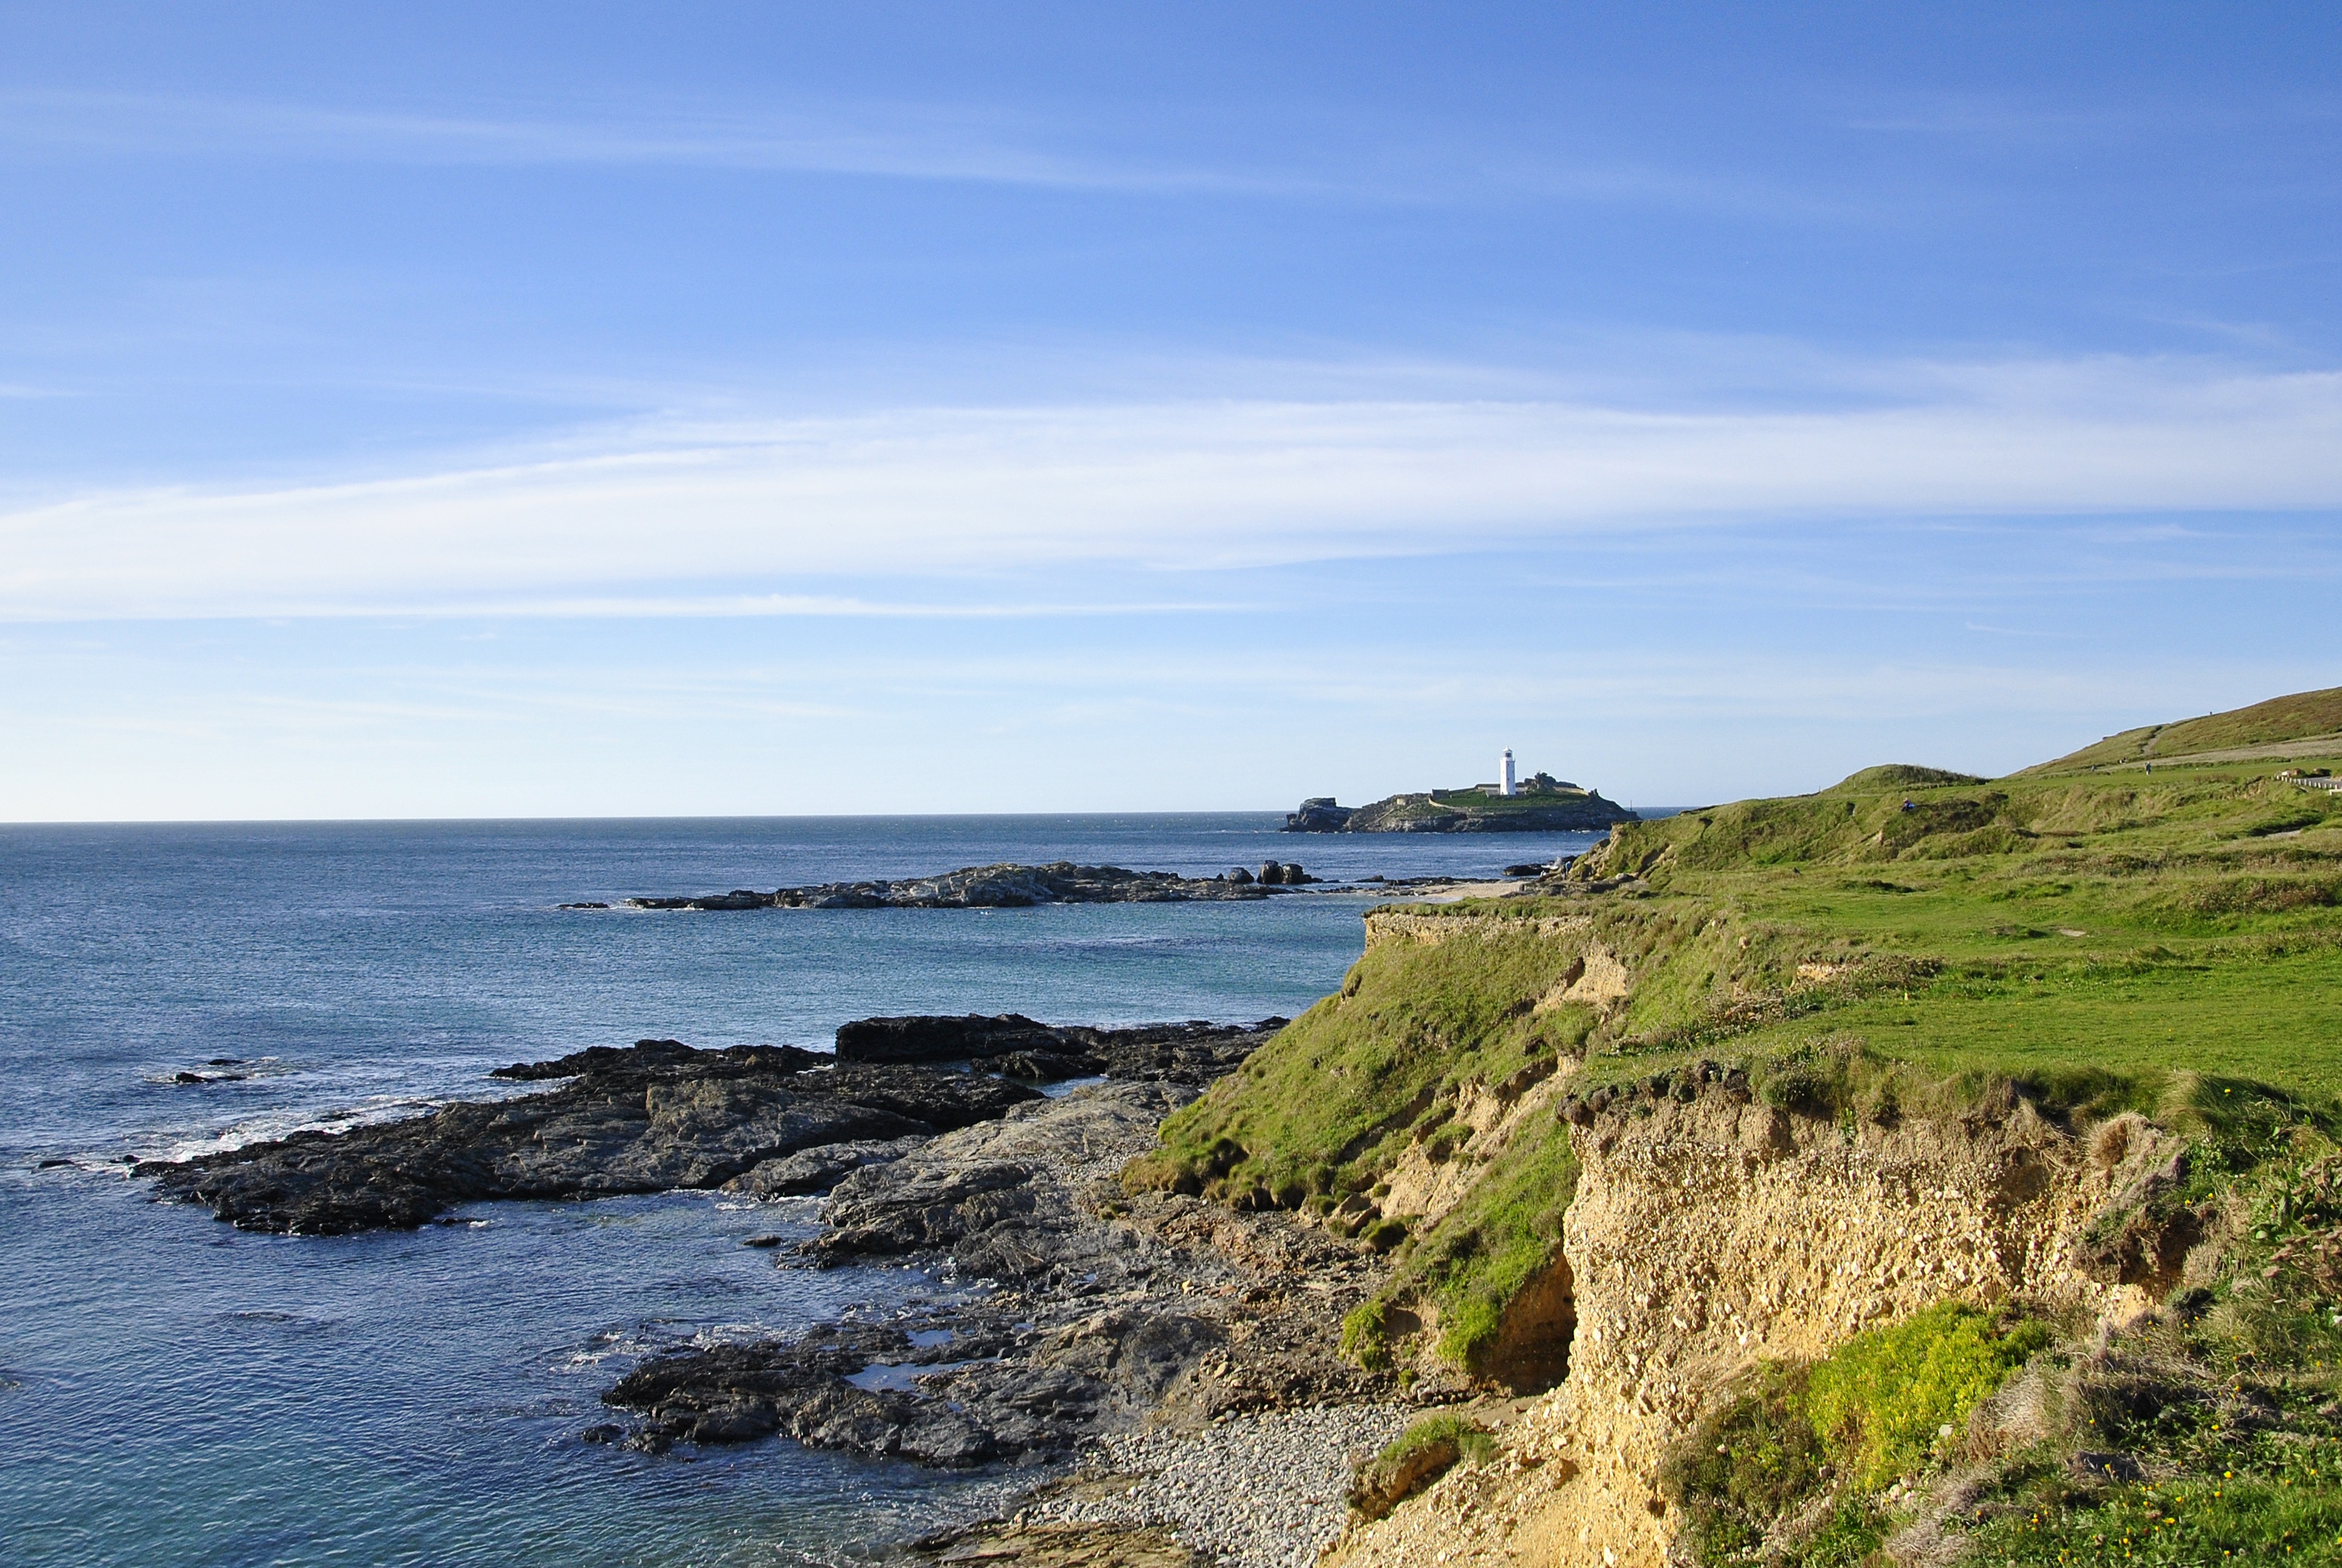
beach, landscape, sea, coast, water, nature, outdoor, rock, ocean, horizon, sky, shore, wave, adventure, coastal, vacation, travel, coastline, cliff, seaside, cove, tower, scenic, natural, bay, terrain, body of water, headland, cliffs, cape, landform, geographical feature, aljonushka1